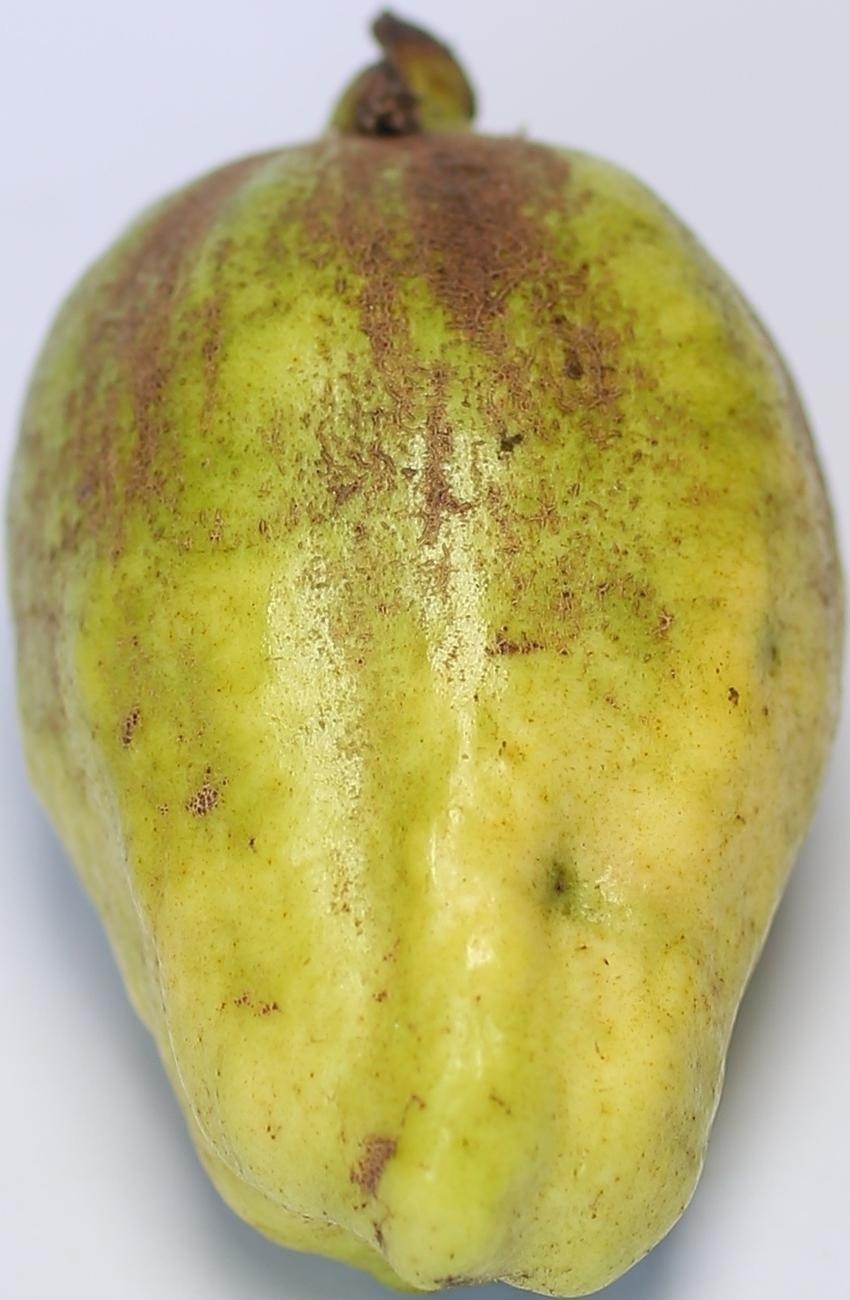
Maturity: mature-green
Variety: thadhrami